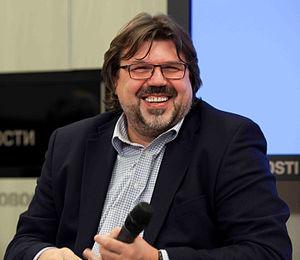
Veniamin But est un rameur russe né le 1ᵉʳ août 1961 à Léningrad, qui a défendu les couleurs de l'Union soviétique et de l'équipe unifiée.